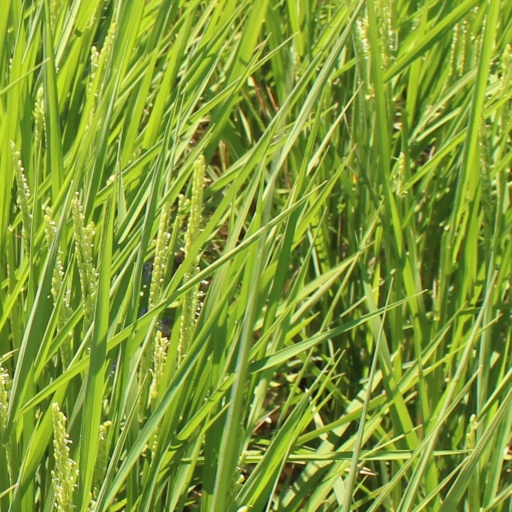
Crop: rice